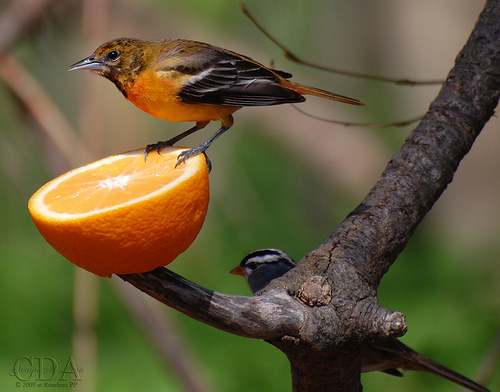
the bird has black throat, yellow breast and belly, yellow and black wings with two wingbars.
this little bird has an orange belly and breast with black speckles on its crown, nape, and back.
this miniature bird features a lovely orange chest with black wings and white details, also a long tail and long pointed beak.
this bird is orange and black in color with a sharp black beak, and black eye rings.
this small, bright orange bird has black and white primaries, black spotting on the head and back, and a thin, pointy beak.
this bird has wings that are black and has an orange belly
this bird is yellow with black and has a long, pointy beak.
this bird has wings that are orange and black and has an orange belly
this bird has a orange crown, black primaries, and an orange belly.
the small bird has large feet and a bright orange belly while the crown and secondaries are dark brown.
Species: Baltimore Oriole